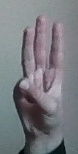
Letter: thaa